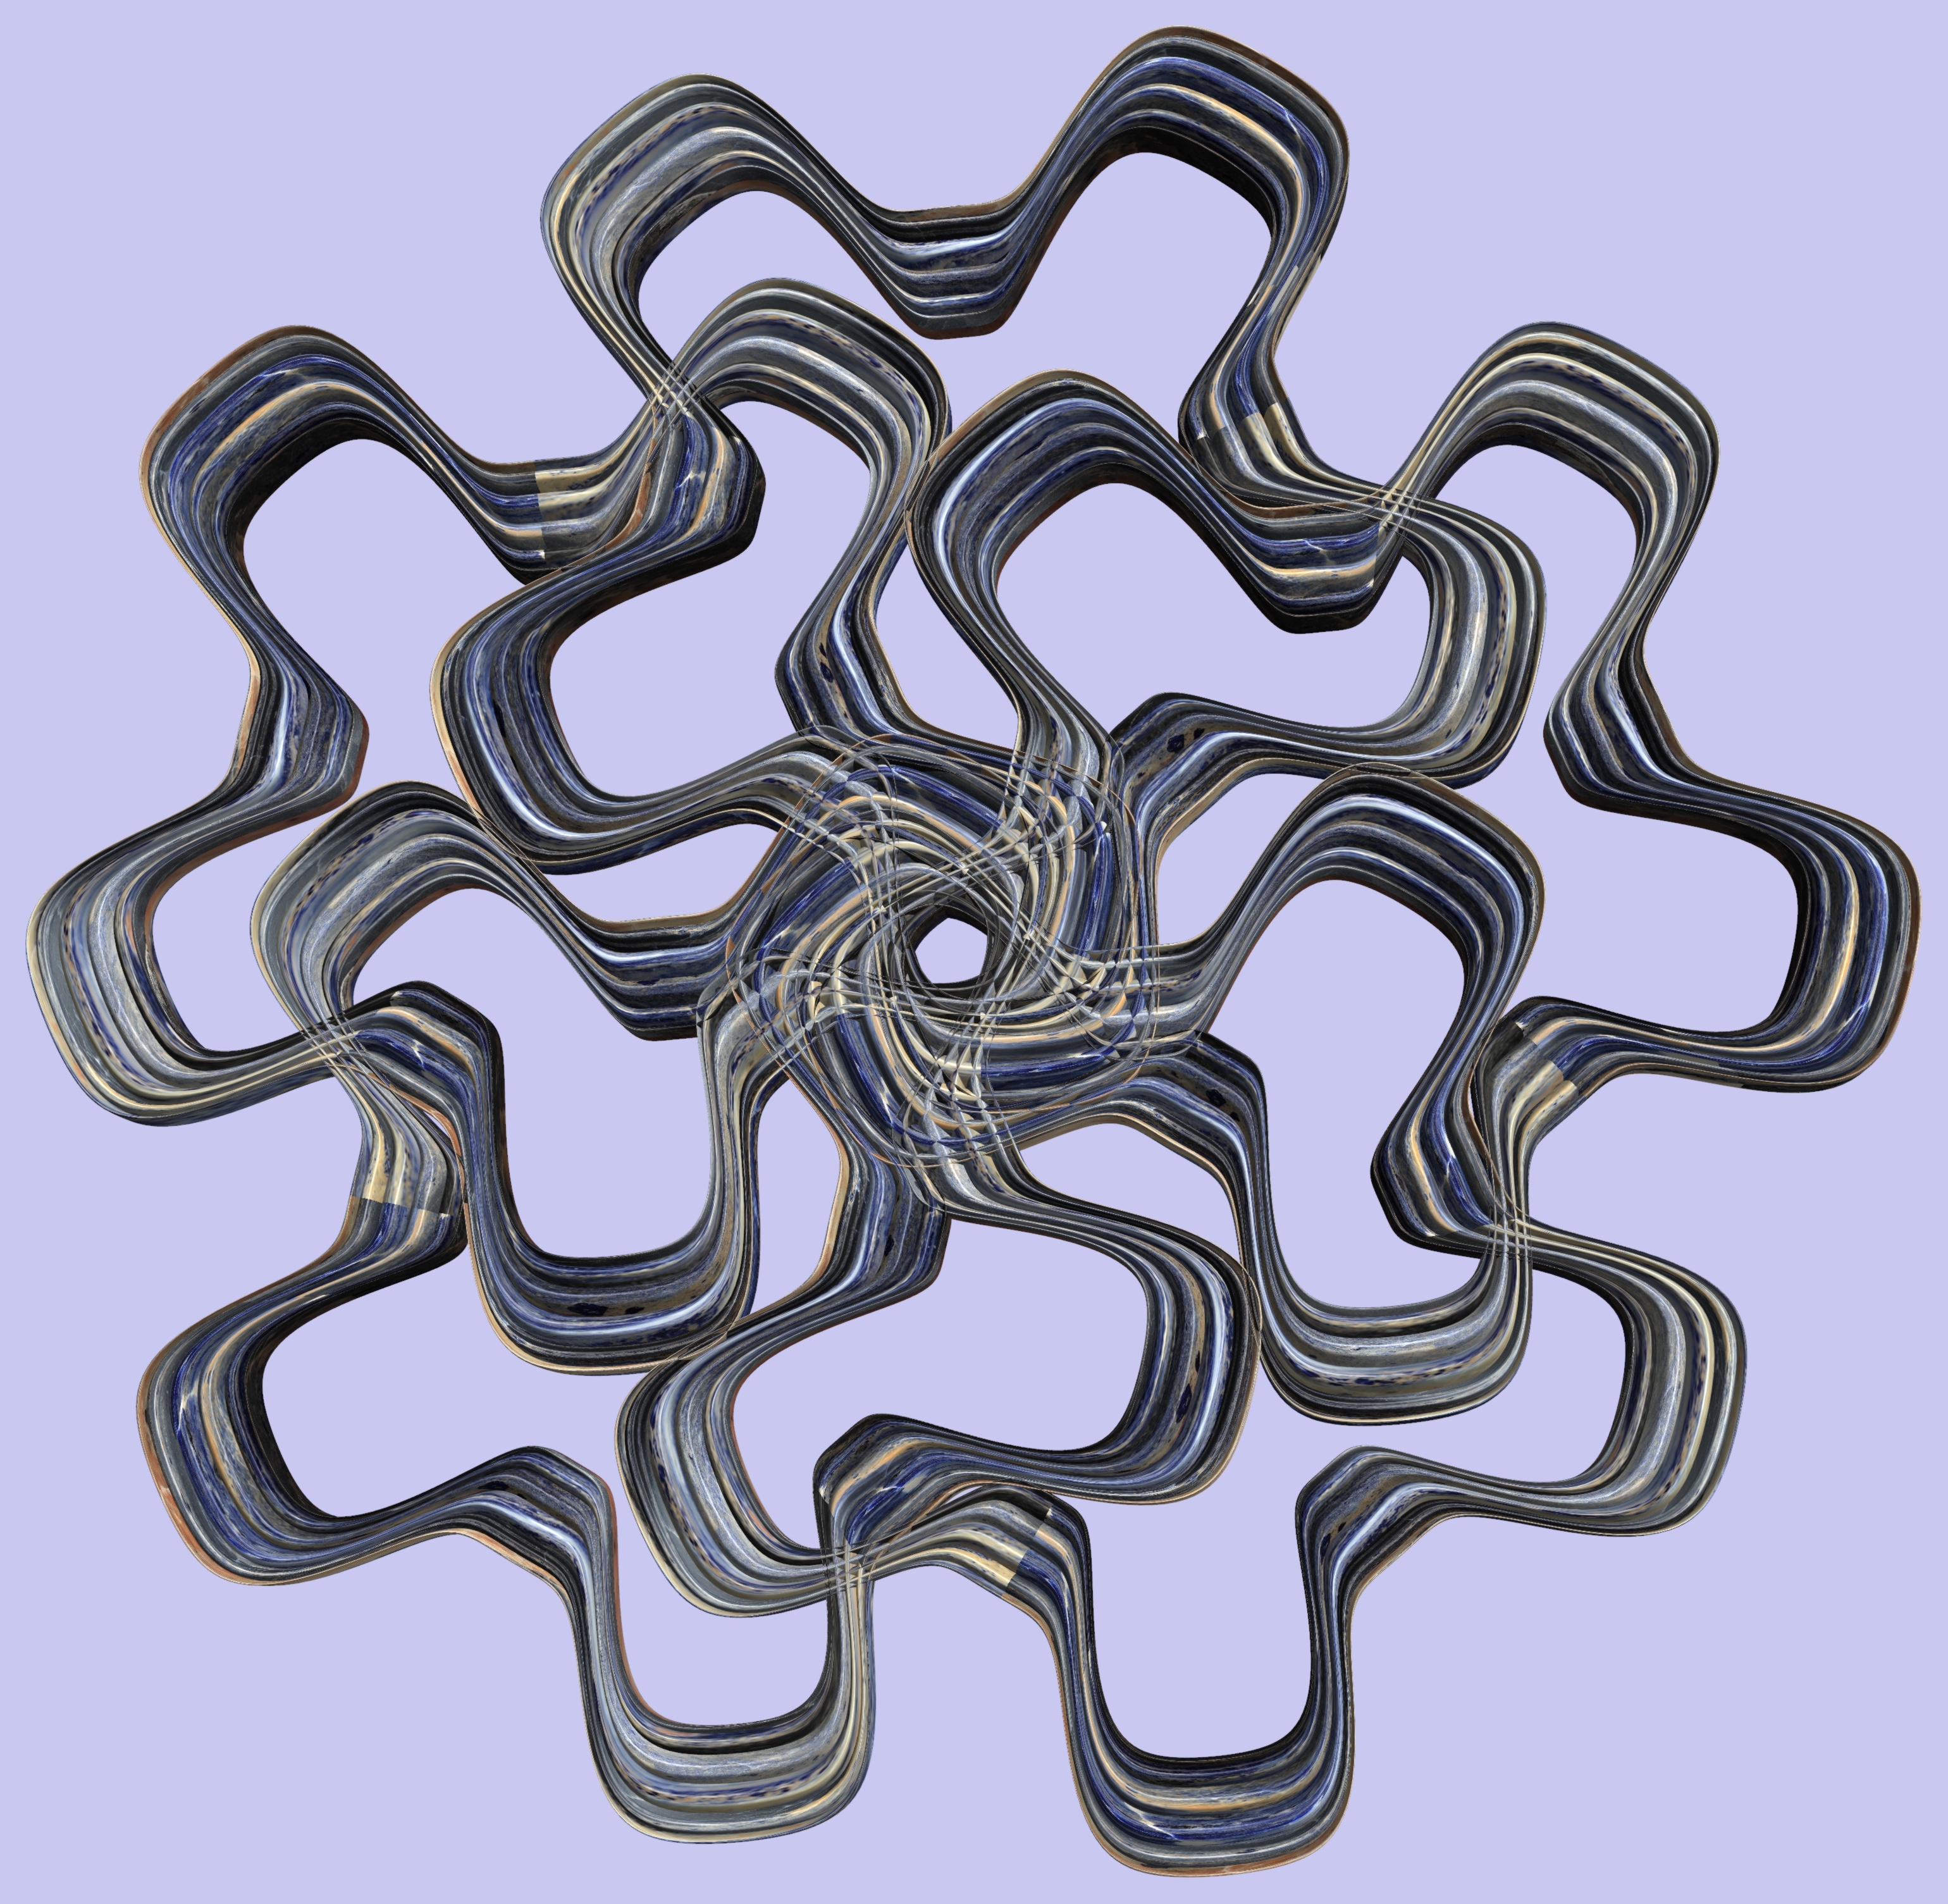
abstract, structure, texture, pattern, font, sketch, drawing, illustration, design, symmetry, 3d, graphic, torus, mathematica, cg, parametricplot3d, code, program, algorithm, mapping